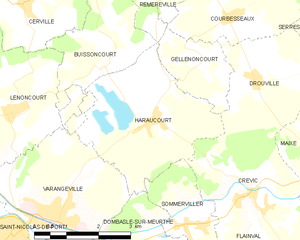
Haraucourt est une commune française située dans le département de Meurthe-et-Moselle en région Grand Est.